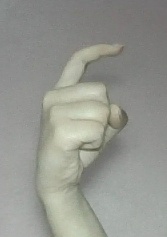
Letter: ra